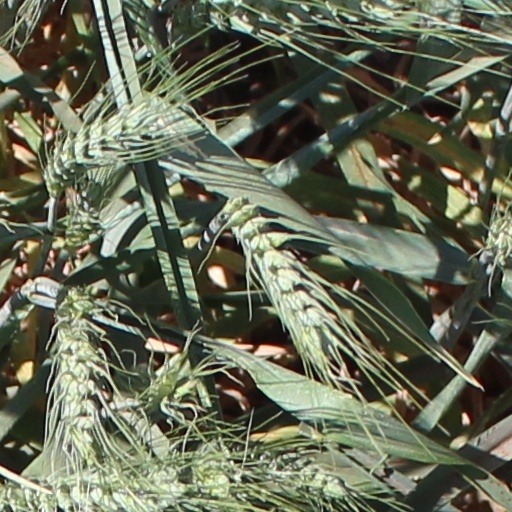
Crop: wheat